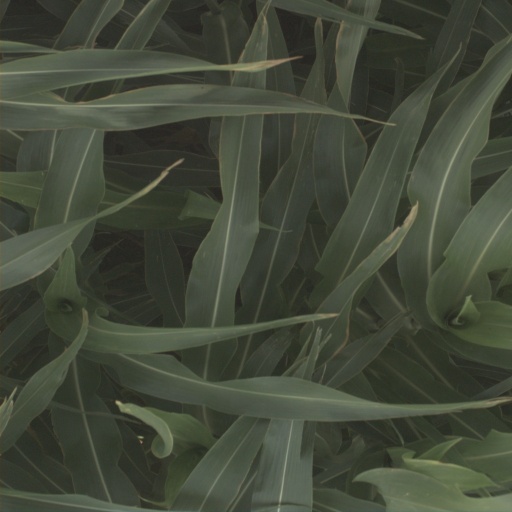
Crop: sorghum